BOGESTRA

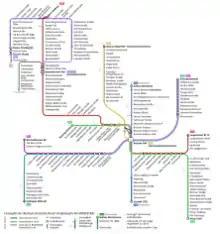
Bogestra tram and U-bahn network 2017

BOGESTRA currently exclusively operates Line U35, which is integrated in the Rhine-Ruhr Stadtbahn network. The U35 route runs between Herne and Bochum, serving 21 stations (15 of which are underground, with 6 being above-ground).